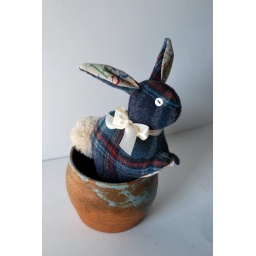
blue plaid bunny in pot